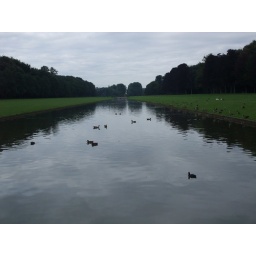
swimming in the river